Germaine de Staël

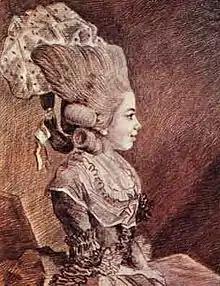
Germaine Necker by Carmontelle

Germaine (or "Minette") was the only child of the Swiss governess Suzanne Curchod, who had an aptitude for mathematics and science, and prominent Genevan banker and statesman Jacques Necker. Jacques was the son of Karl Friedrich Necker from Brandenburg (Holy Roman Empire), himself a lawyer and professor. Jacques became the Director-General of Finance under King Louis XVI of France. Mme Staël would later host one of the most popular salons in Paris in Rue de la Chaussée-d'Antin. Mme Necker wanted her daughter educated according to the principles of the Swiss philosopher Jean-Jacques Rousseau; Germaine's father instilled in her intellectual rigor and Calvinist discipline. On Fridays, Mme Necker regularly brought Germaine to sit at her feet in the salon. Even at a young age, Germaine engaged in stimulating conversations with her mother's guests. Celebrities such as the Comte de Buffon, Jean-François Marmontel, Melchior Grimm, Edward Gibbon, the Abbé Raynal, Jean-François de la Harpe, Jacques-Henri Bernardin de Saint-Pierre, Denis Diderot, and Jean d'Alembert were frequent visitors. At the age of 13, she read Montesquieu, Shakespeare, Rousseau and Dante. Her parents' social life led to a somewhat neglected and wild Germaine, unwilling to bow to her mother's demands.